Tornadoes in Chicago

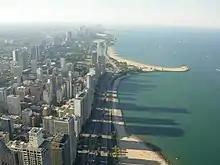
The myth that Lake Michigan "protects" or otherwise deters tornadoes in the city of Chicago is incorrect, as is the myth that skyscrapers in the city prevent tornadoes.

Tornadoes have struck Chicago multiple times. Chicago, the largest city in Illinois and the third largest in the United States, lies in an area susceptible to severe weather year-round, with the Romeoville National Weather Service office providing continuous severe weather outlooks for Chicago and surrounding regions. The city has been struck by multiple tornadoes, including the devastating Oak Lawn tornado which struck the South Side in 1967, and a multiple vortex tornado that struck the Loop in 1876. Studies of tornadoes in the region show that as Chicago's suburbs grow, they become more susceptible to tornadoes, with the strongest tornado in the region striking Plainfield in 1990. Chicago was also the home of the severe weather researcher Ted Fujita, a professor at the University of Chicago, who extensively contributed to the scientific model of the tornado. The first tornado on record in Illinois, which struck modern-day Des Plaines, led to correspondence between a Chicago newspaper and the Smithsonian Institute, the efforts of which across the country eventually gave rise to the creation of the National Weather Service.